Bertram Park

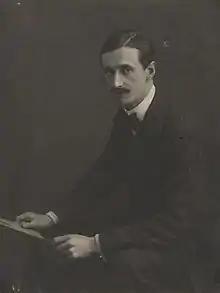
Park

Bertram Charles Percival Park (1883–1972) was an English portrait photographer whose work included British and European royalty. Engravings of his photographs were widely used on British and British Commonwealth postage stamps, currency, and other official documents in the 1930s. His theatrical portraits were the source for two paintings by Walter Sickert.